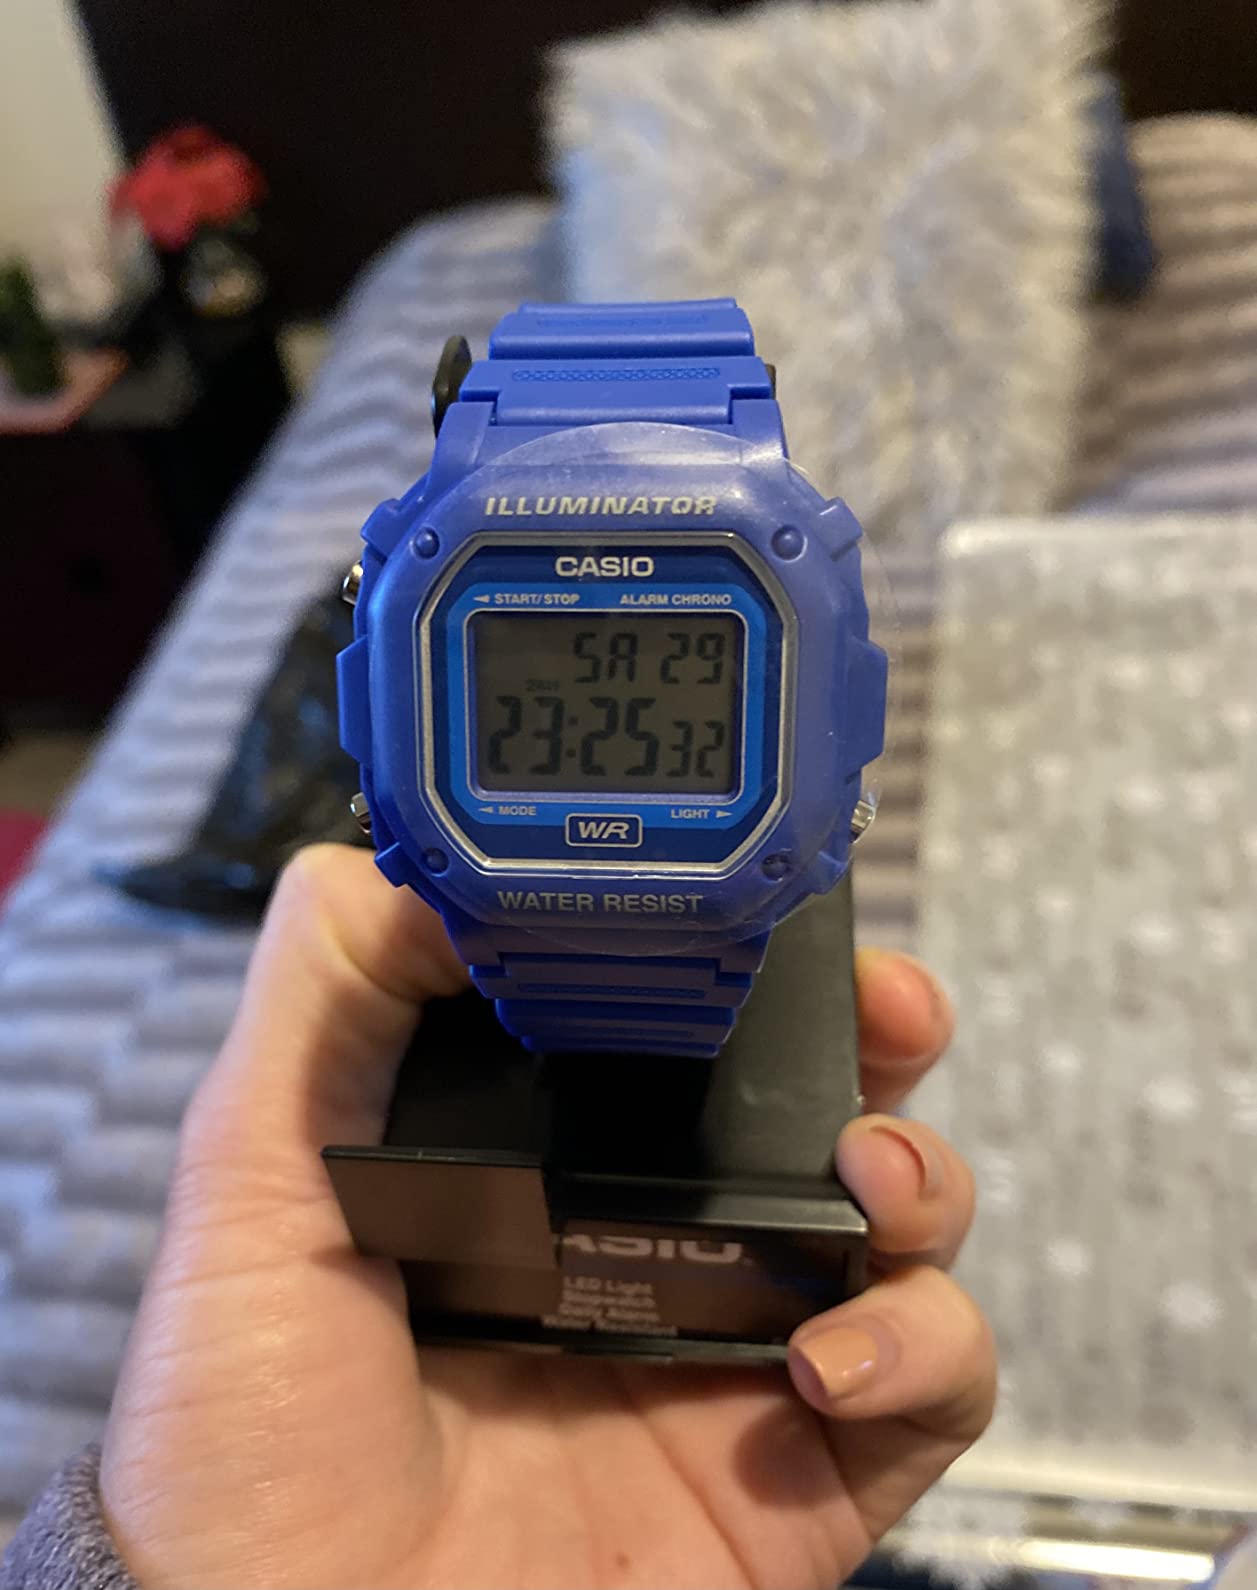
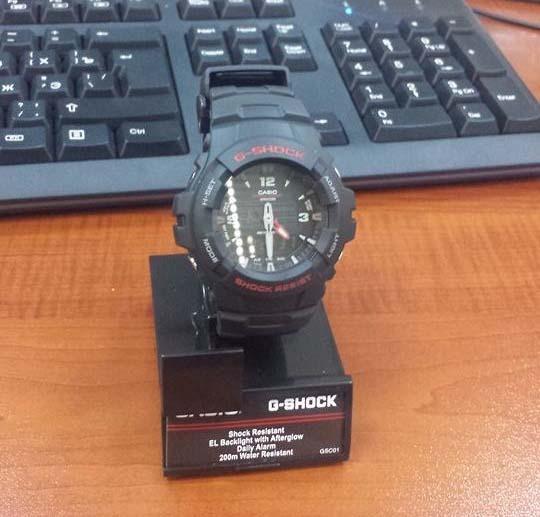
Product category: accessories_watch
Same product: no